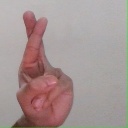
अक्षर: र